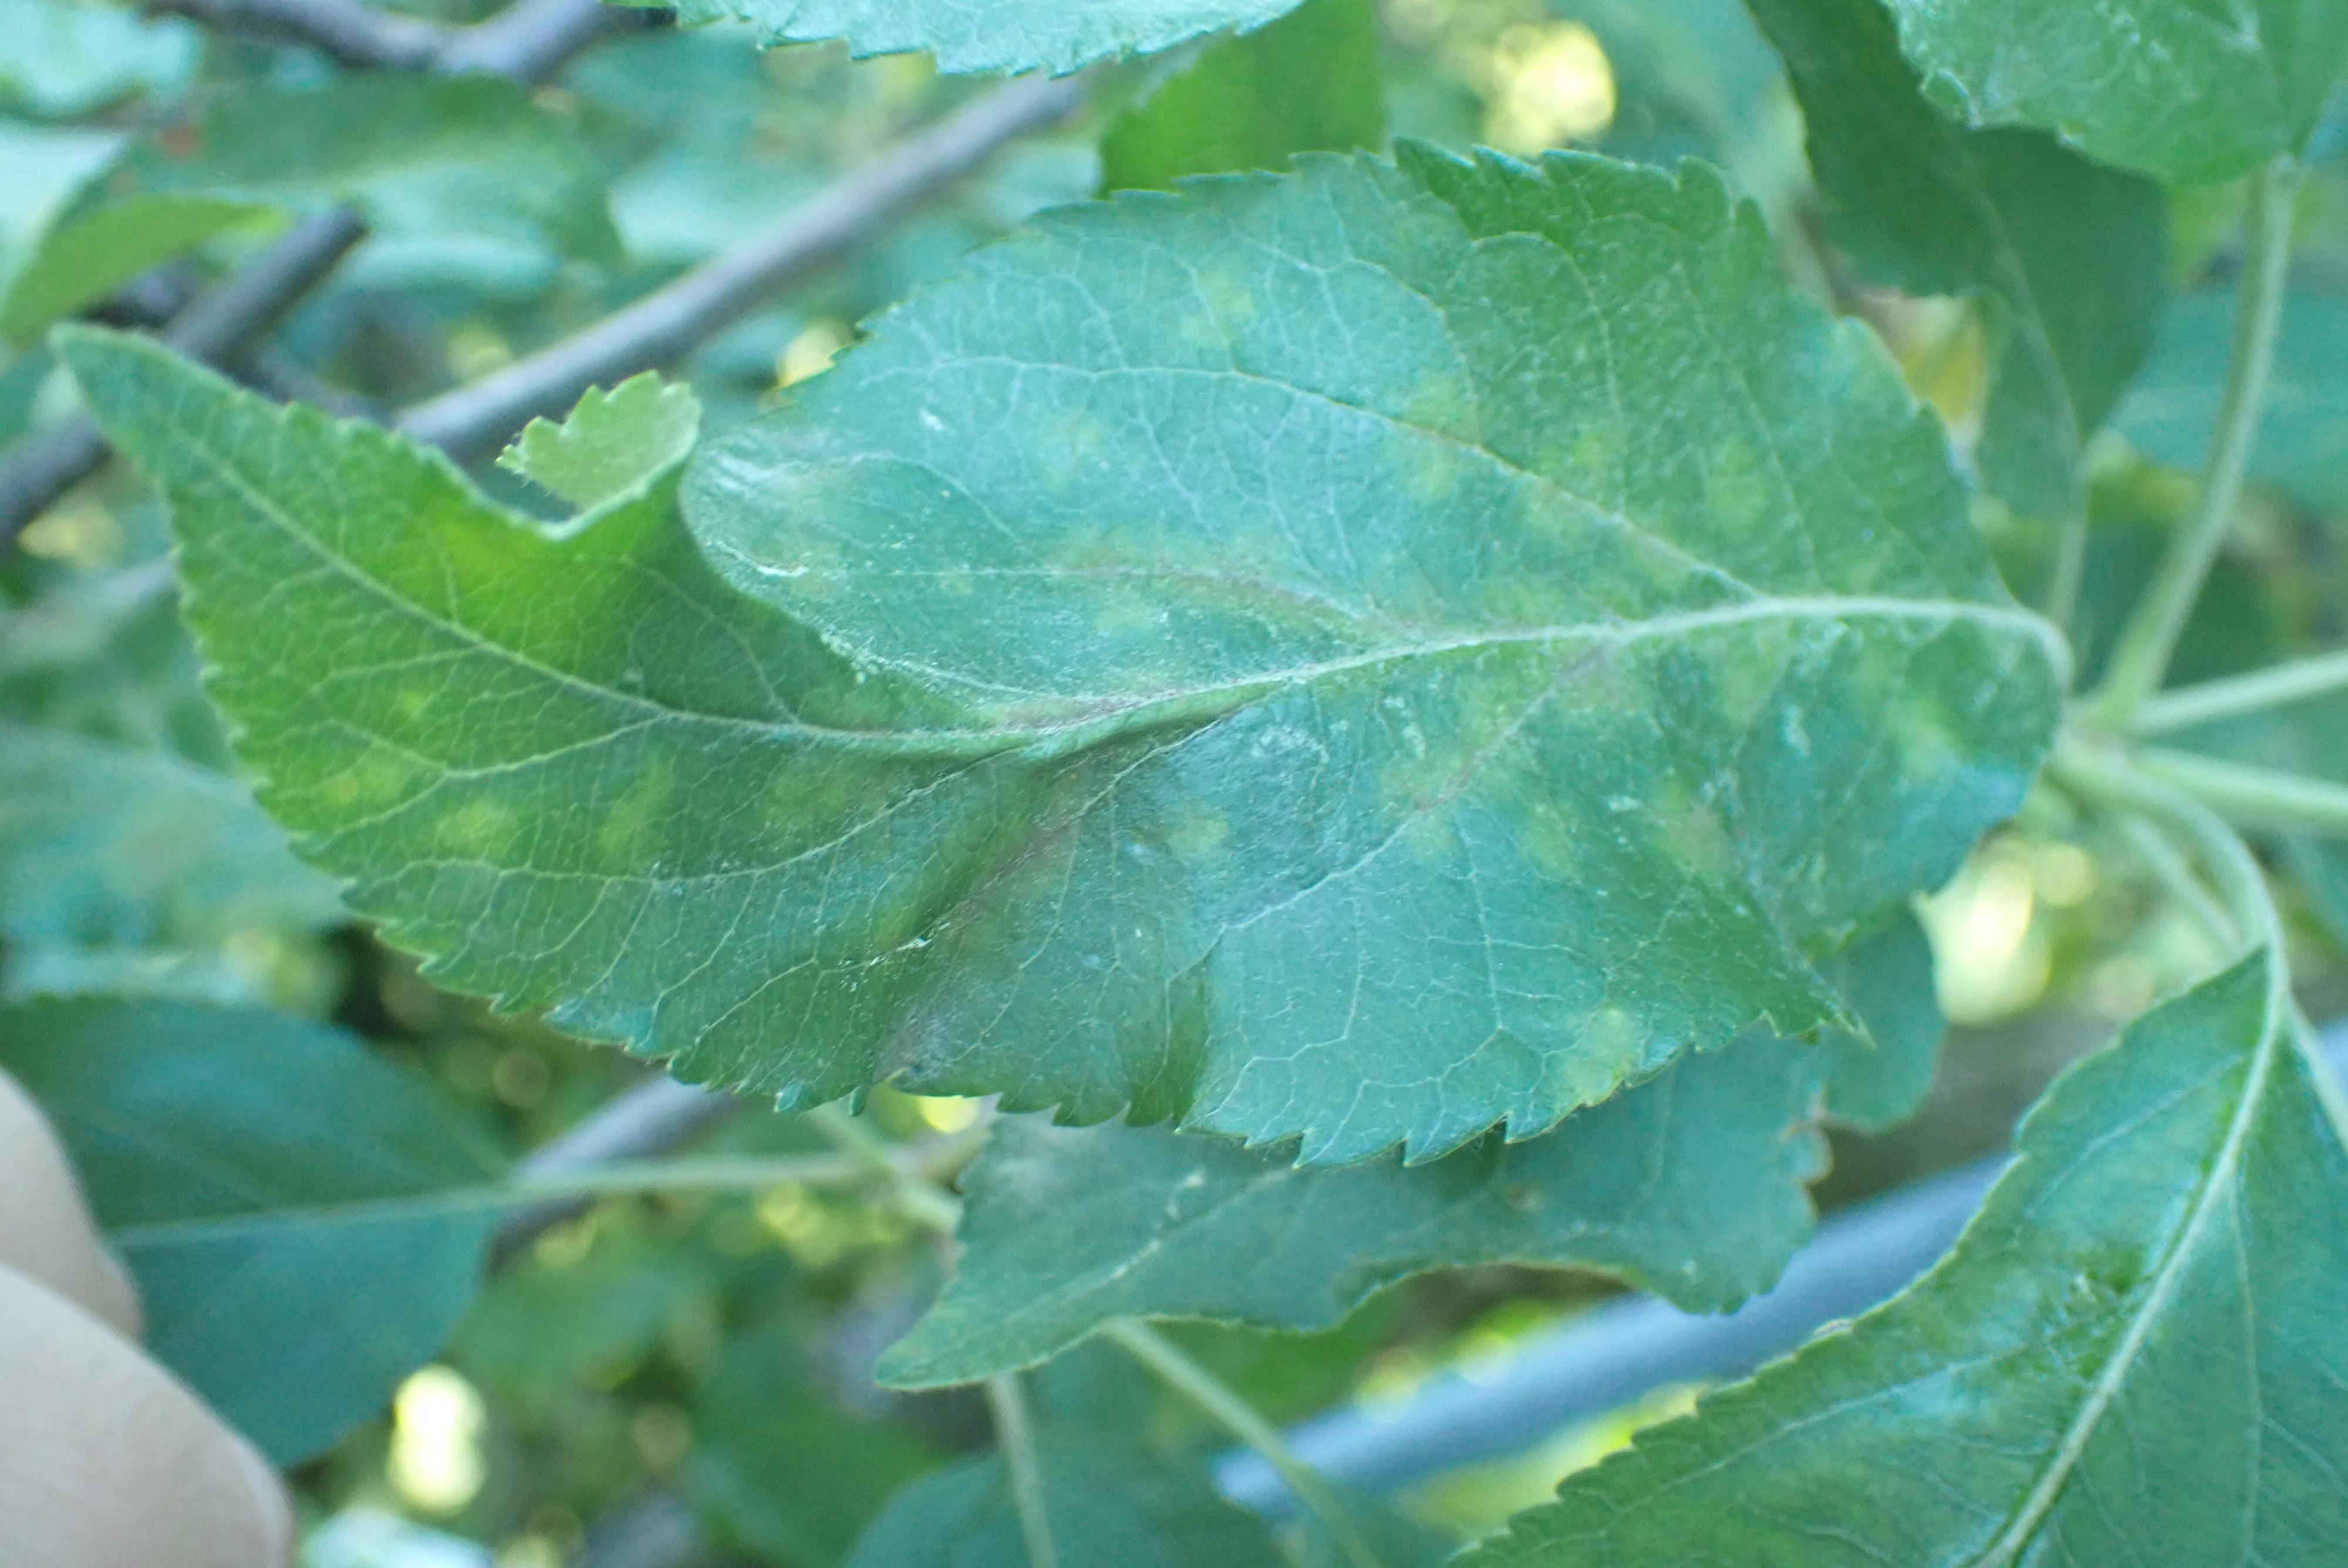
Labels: scab